Murg Valley Railway

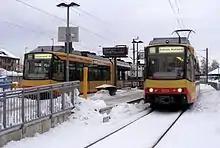
Freudenstadt Stadt station is the highest point on the Murg Valley Railway

South of Forbach, the line climbs to Schönmünzach station over a ten kilometre-long section that runs through an almost uninhabited, wooded area. Raumünzach station and Kirschbaumwasen halt are almost exclusively used as starting points for boat trips. Raumünzach station is also passing place for trains. South of Forbach and near Raumünzach the Murg Valley Railway crosses the Murg on bridges. While the stone bridge at Forbach was destroyed during the Second World War and rebuilt as a steel-truss structure, the bridge in Raumünzach is still a brick vault bridge. Each of the two bridges has a tunnel nearby to the south: the Haul tunnel, 364 metres long and the longest tunnel on the Murg Valley Railway, and the Spielrain tunnel. Between Kirschbaumwasen and Schönmünzach the line crosses the former border between Baden and Württemberg.